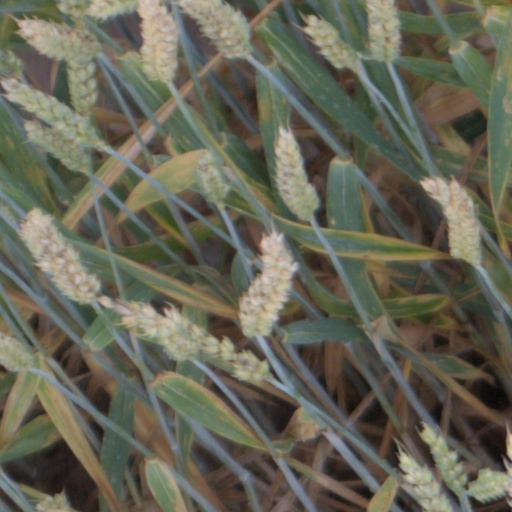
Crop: wheat